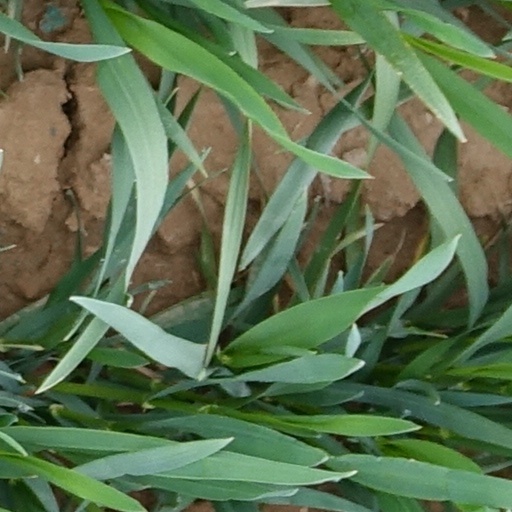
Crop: wheat